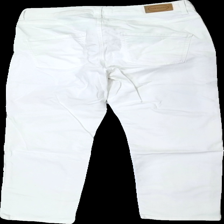
View: back
Type: Jeans
Category: Ladies
Brand: Newhouse Mellan
Colors: White
Material: 100% cotton
Cut: Regular
Size: 42
Season: All
Trend: Denim
Stains: Minor
Damage location: top right
Damage 2 location: middle center
Damage 3: fläckar
Damage 3 location: bottom right
Price range: 50-100
Recommended usage: Reuse
Description: vita jeans med svaga fläckar bak längst ner